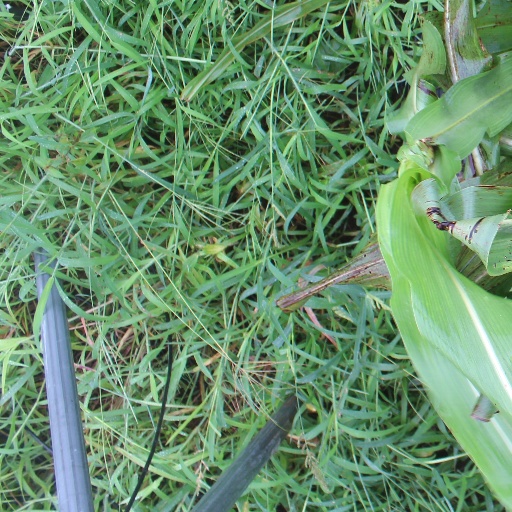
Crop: sorghum